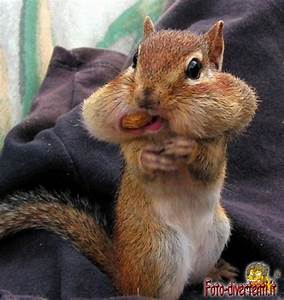
Label: squirrel